The Race Course Fire Memorial

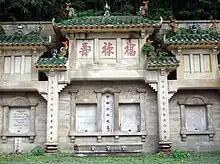
The front facade of the memorial.

The Race Course Fire Memorial is a Hong Kong monument erected in memory to those who were killed in the Happy Valley Racecourse fire on 26 February 1918. The memorial was completed in 1922, and is currently managed by the Tung Wah Group of Hospitals. It is located next to Hong Kong Stadium. The site was added to the list of declared monuments by the Antiquities and Monuments Office in 2015.